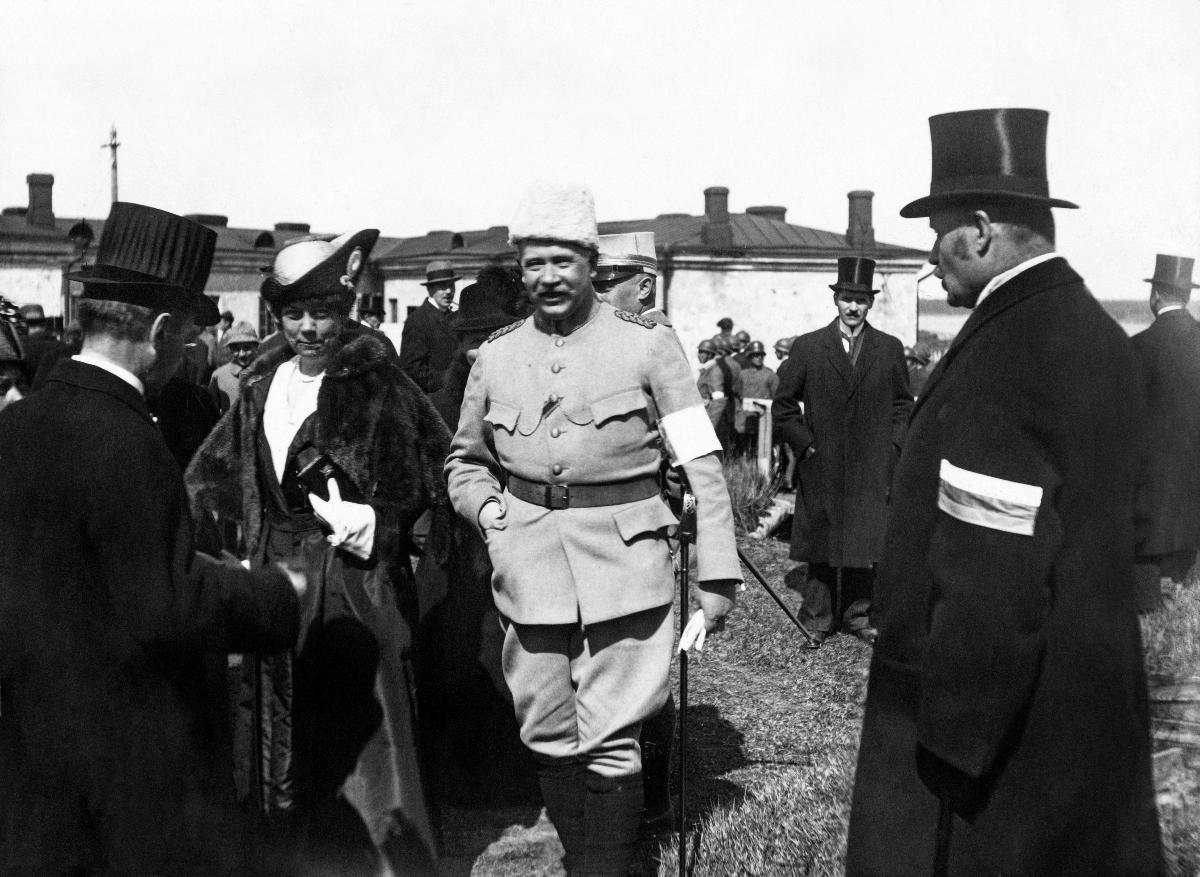
Suomen leijonalipun nostaminen Suomenlinnaan
Raising of the Finnish lion flag in Suomenlinna
sisällön kuvaus: Suomen leijonalipun nostaminen tankoon Suomenlinnassa, Helsingissä 12.5.1918. Suomenlinnan komentaja, kenraalimajuri Gösta Theslöf. sisällön kuvaus: Raising of the Finnish lion flag in Suomenlinna, Helsinki 12.5.1918. Commander of Suomenlinna, Major General Gösta Theslöf.
Kuvaaja: Rosenberg, Harald, kuvaaja
Vuosi: 1918
Paikka: Suomi, Uusimaa, Helsinki, Suomenlinna Helsinki; Suomi; Suomi, Uusimaa, Helsinki
Aiheet: Theslöf, Gösta; Suomen sisällissota; puolustusvoimat; politiikka; liput; henkilöt; Finnish Civil War; defensive forces; politics; flags; persons; Finnish civil war; raising of the lion flag; commanders; major generals; military; finska inbördeskriget; försvarsmakten; politik; flaggor; personer (individer)